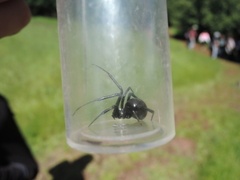
Species: Lactrodectus_hesperus